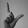
ASL letter: L